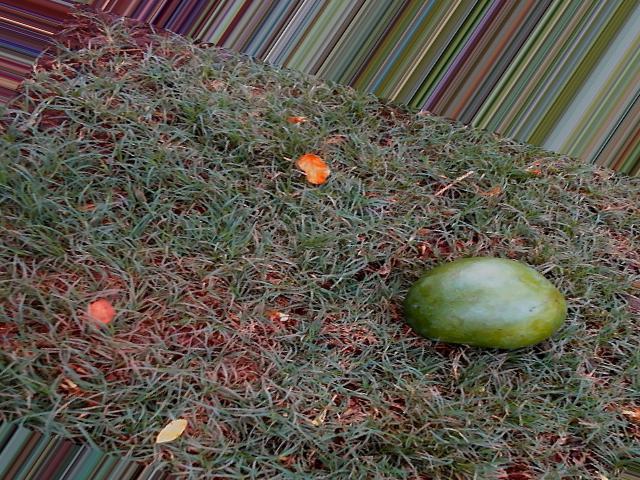
Label: Raw_Mango